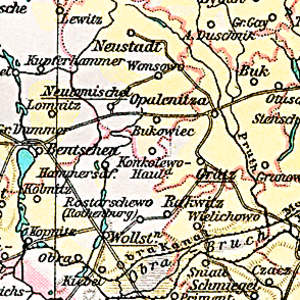
Les Olędrzy sont des personnes, le plus souvent d'origine néerlandaise ou allemande, qui vivaient en Pologne dans des lieux régis par une loi particulière.